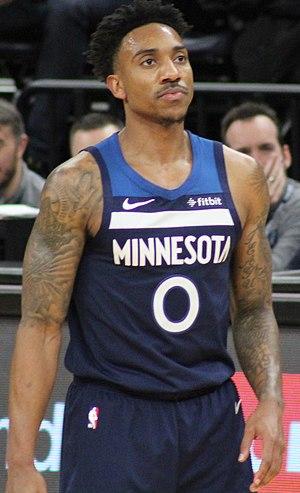
Jeffrey Demarco « Jeff » Teague, est un basketteur américain évoluant en NBA dans le club des Hawks d'Atlanta au poste de meneur.